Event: Nepal Earthquake
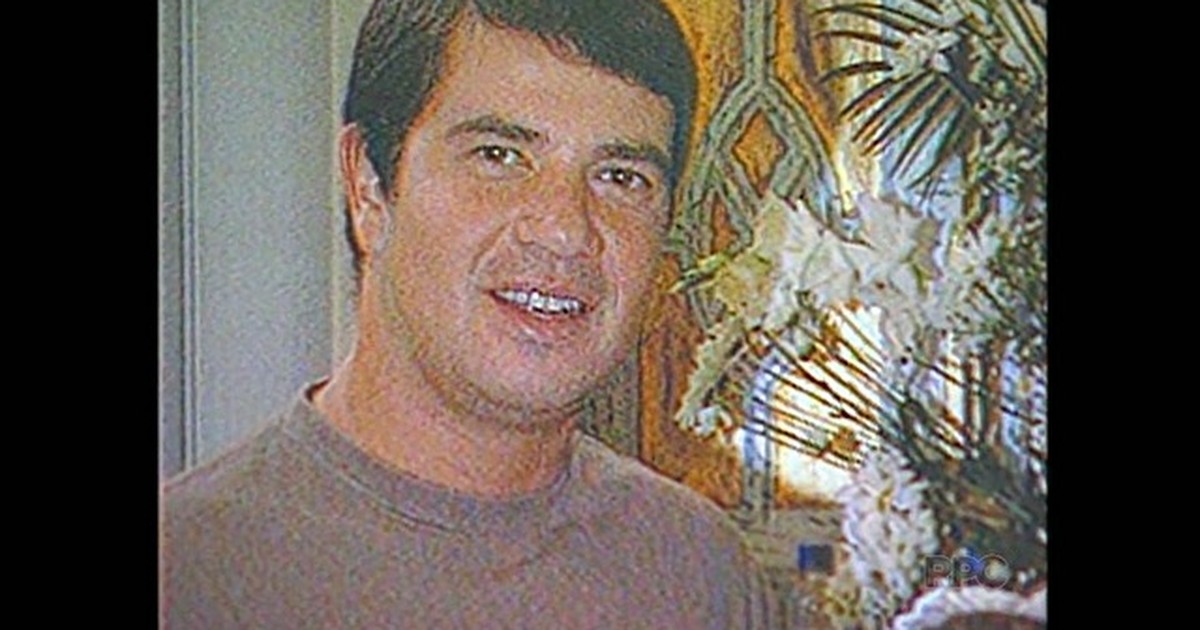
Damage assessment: no_damage